Qedarites

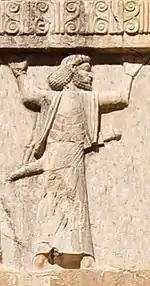
Relief of an Arab warrior from the tomb of the Achaemenid king Xerxes I.

When Cyrus the Great conquered the Neo-Babylonian Empire in 539 BC, the Arab populations of the Syrian desert and of North Arabia, including the Qedarites, as well as the desert routes going into Mesopotamia from these regions, became part of his Persian Achaemenid Empire. The Qedarites and the Nabataeans formed the major Arab groups within Achaemenid Syria, and the Qedarites took advantage of the creation of a further power vacuum in the Hijaz following the end of the Neo-Babylonian Empire to dominate the northern Hejaz.